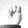
ASL letter: M